Marek Holeček

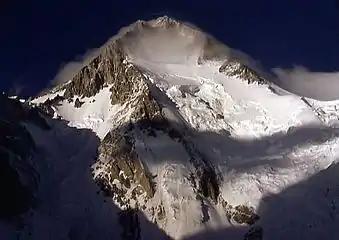
Gasherbrum I, HiddenPeak

In 2009 he climbed up the lefthand ice couloir in the central section of the face of Gasherbrum. Together with his climbing partner, Zdeněk Hrubý, he solved the first crux of the mixed terrain, an unclear passage from the couloir to the col, through the rock bottleneck at 7,400 meters, after their second bivy. The next day they reached 7,500 m to the base of the rock barrier, but they were forced to escape which resulted in 2,000 m of rappelling and down climbing. Hrubý suffered from perforated ulcers.